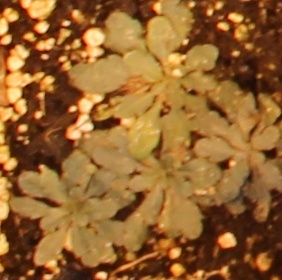
Label: Horseweed